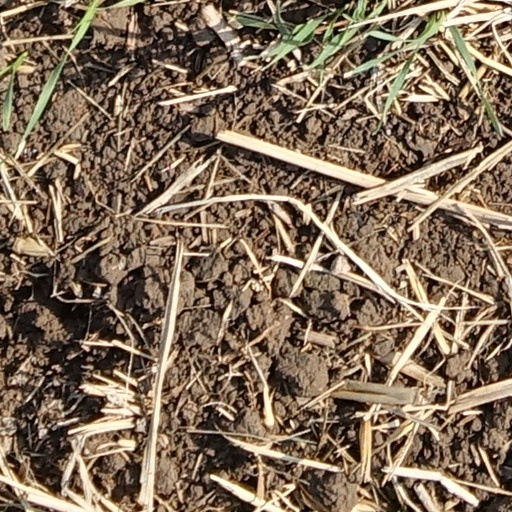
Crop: wheat